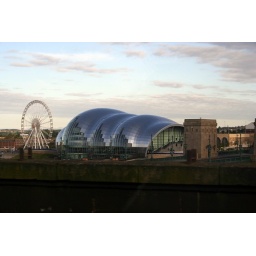
Looking across the river Tyne to Gateshead from a southbound train pulling in to Newcastle Central Station.